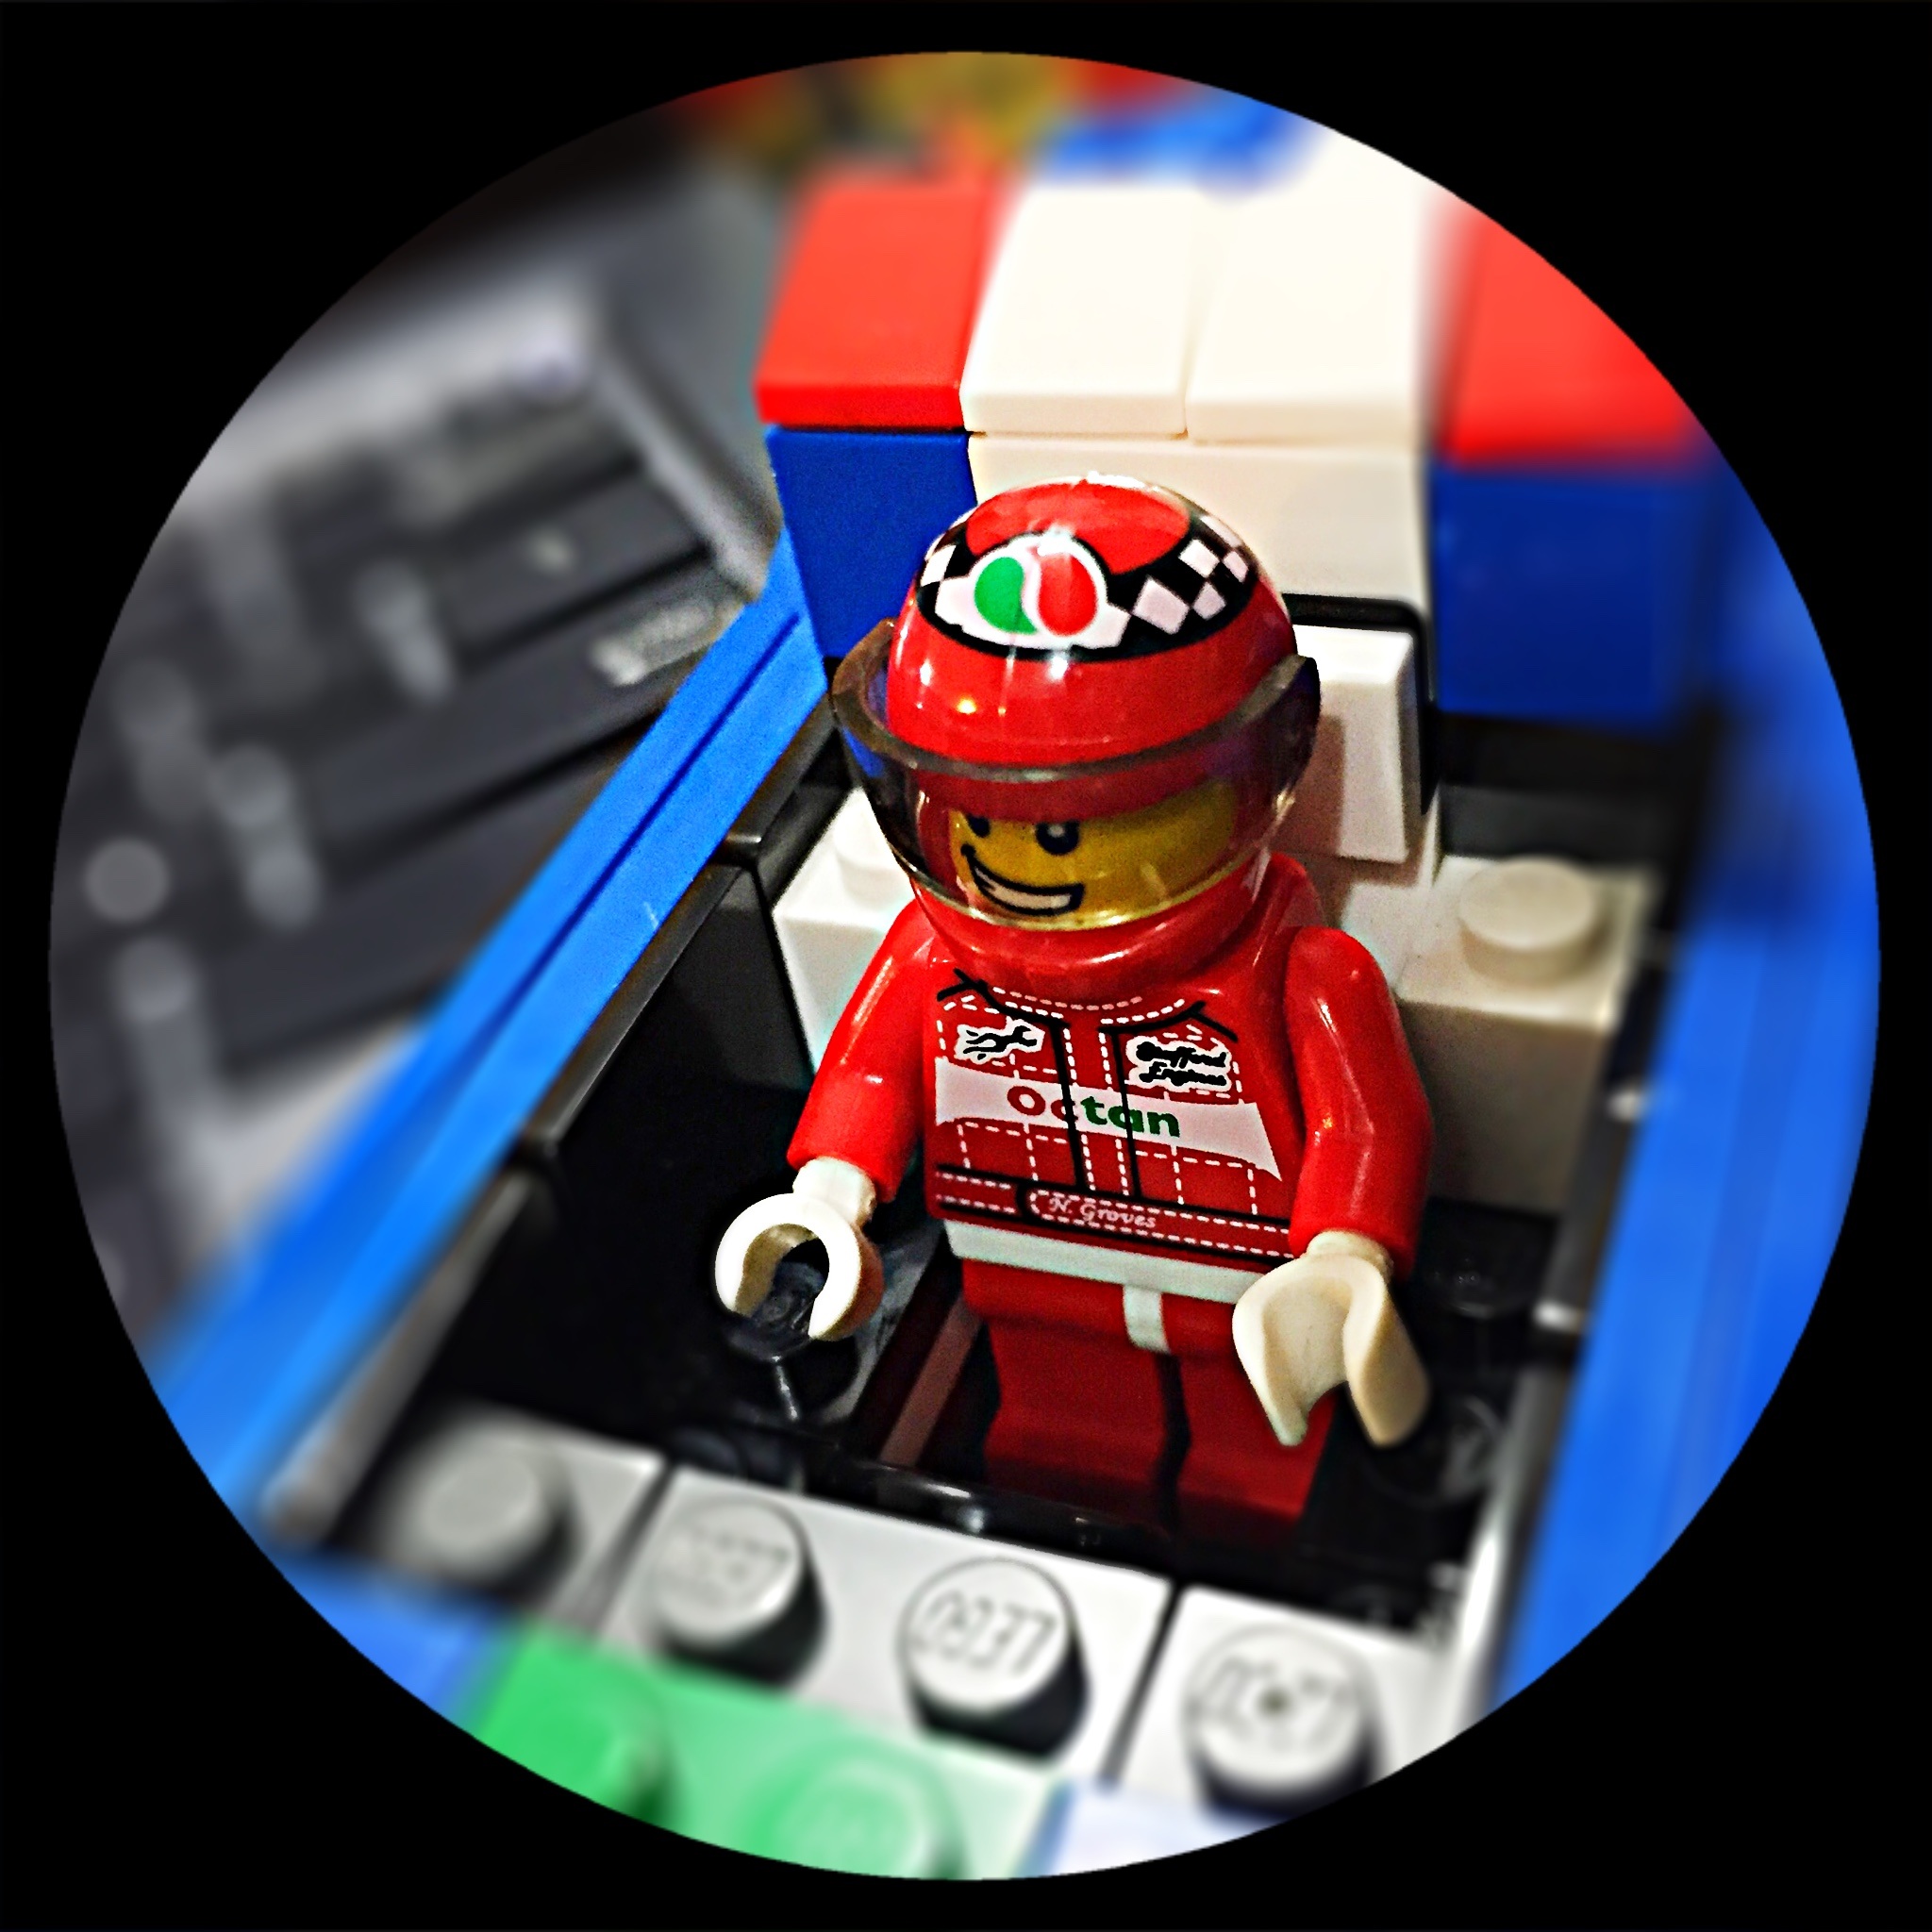
toy, racing, lego, racecar, champions